The Girl from Petrovka

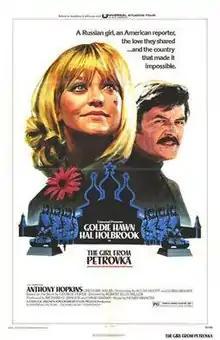
1974 movie poster

The Girl from Petrovka is a 1974 American comedy-drama film starring Goldie Hawn and Hal Holbrook, based on the novel by George Feifer. It is about an American journalist, Joe (Holbrook) who goes to the Soviet Union and meets Oktyabrina (Hawn), an undocumented ballet dancer, which attracts the attention of the authorities.